1st Guards Fortified Region

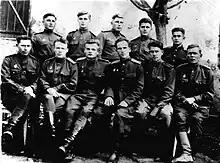
Officers of the 1st Guards Fortified Region

The 76th Fortified Region was formed at Kuznetsk in the Volga Military District between 24 April and 5 May 1942. Colonel Pyotr Sakseyev, who had previously held logistics posts, was selected to command the new unit. It included the 42nd, 45th, 46th, 47th, 48th, and 49th Separate Machine Gun Artillery Battalions. The region remained in the district until relocating to the Southeastern Front between 31 July and 12 August. It was assigned to the front's 57th Army on arrival. During the Battle of Stalingrad, the region fought in defensive battles to the south of the city. The army was shifted to the Stalingrad Front on 30 September. The region was transferred to the front's 51st Army on 6 November. It took part in the Kotelnikovo Offensive during the Soviet counteroffensive at Stalingrad. The 51st Army was shifted to the Southern Front on 1 January 1943, taking part in the Rostov Offensive in the first months of the new year. On 14 March the region was withdrawn to the front reserve. On 25 March it was assigned to the 2nd Guards Mechanized Corps of the front's 2nd Guards Army. On 13 April the region was placed under direct front control.